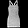
Label: T - shirt / top